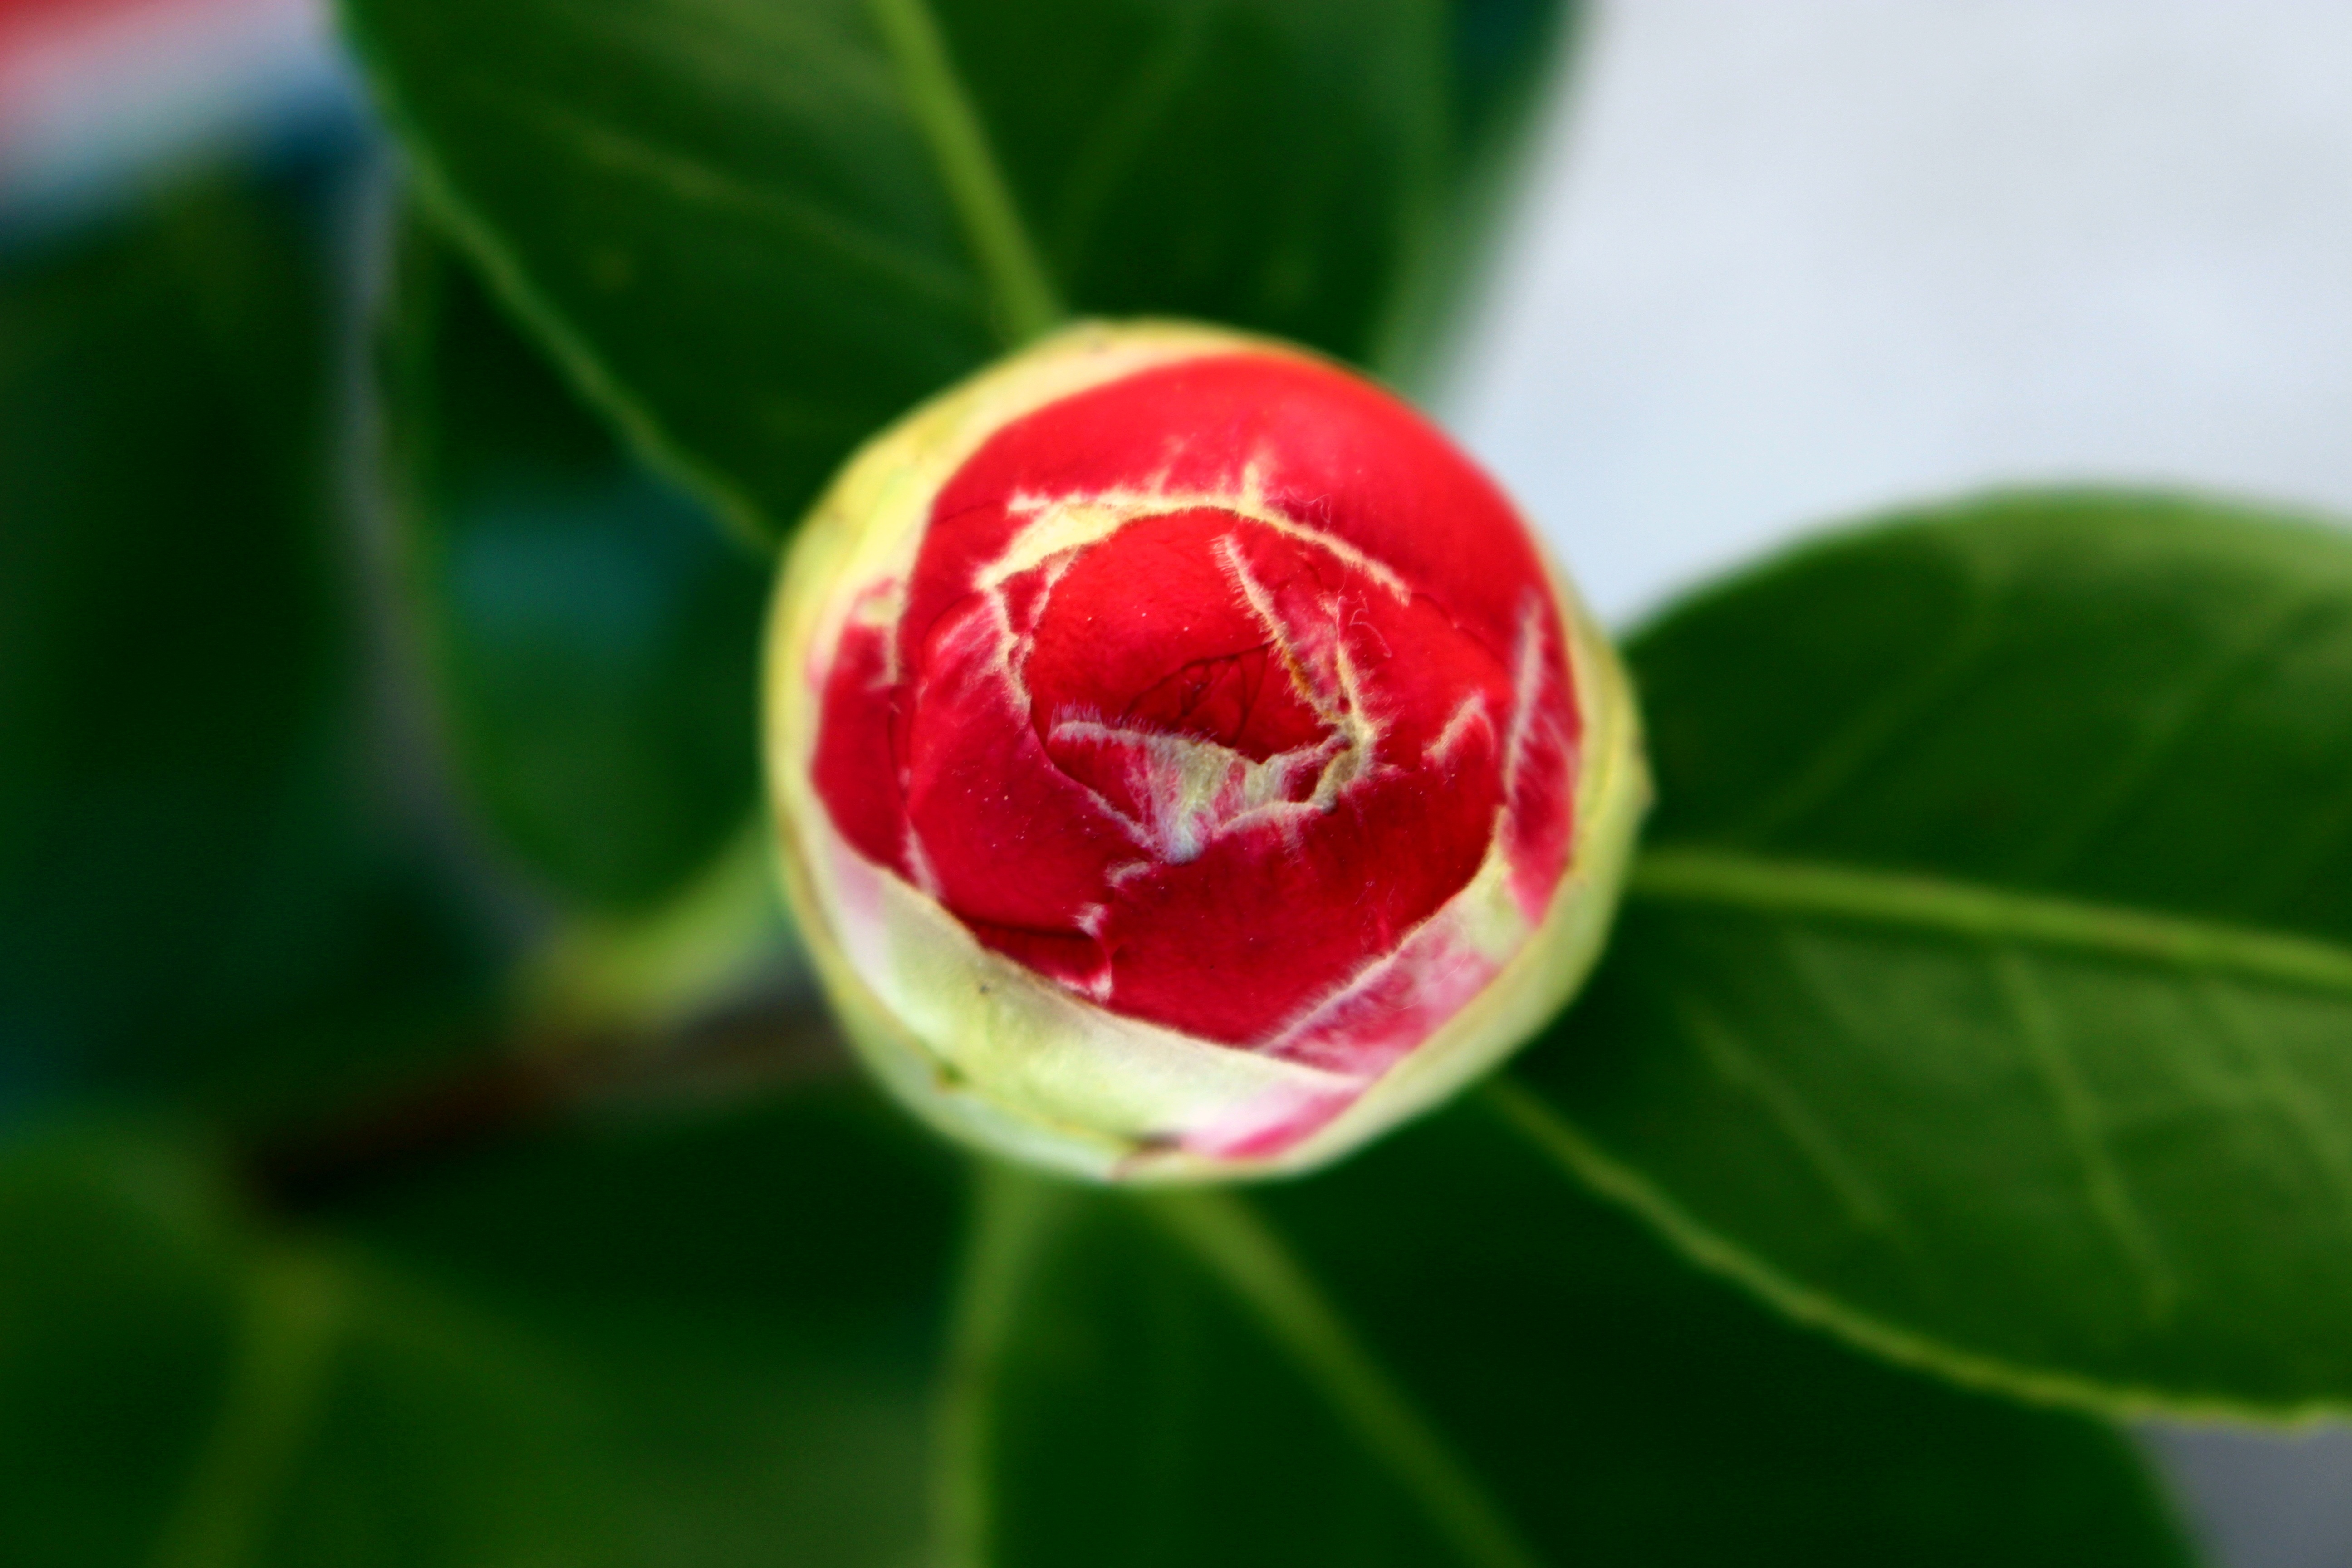
plant, photography, leaf, flower, petal, food, red, produce, flora, button, flowers, close up, camelia, bud, macro photography, flowering plant, flower bud, land plant